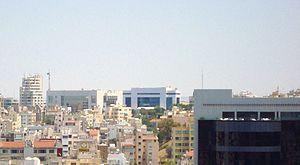
La Nicosie